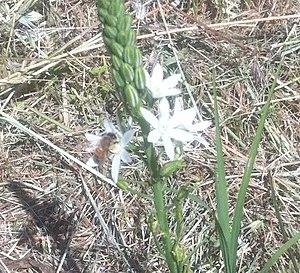
Abeille butinant une inflorescence d'Ornithogale de Narbonne. Oliveraie Gimilio (B480) à Claret
L'ornithogale de Narbonne est une plante vivace à longues grappes pluri-flores. La plante possède un bulbe souterrain et des feuilles qui émergent au ras du sol. Elle croît dans les champs et lieux herbeux ou dans les bois clairsemés.